NS Class 8800

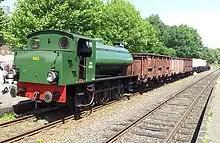
NS 8811 of the SSN.

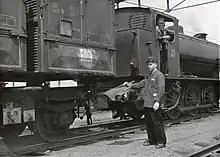
Shunter with NS 8817 at the yard in Roosendaal (04-06-1954)

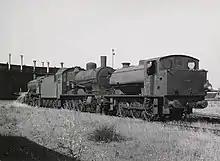
NS 8806, 3707 and 4398 awaiting scrapping. (28-06-1957)

After the departure of the British army in 1945, the Dutch Railways bought 31 copies. Four engines were sold to the Staatsmijnen in Limburg after a short time. The other 27 were assigned the NS numbers 8801-8827 and were used for shunting until 1957. They were liked by crews and were known not to "leave" any train standing.; shunting a heavy coal train was not difficult for these locomotives. With their saddle tanks and internal cylinders, they looked very different from the traditional Dutch shunting locomotives of the NS 8700 and NS 9500 series. In the years between 1953, and 1957 six engines were sold, five to the Laura and Julia coal mine (8811 and 8826 in 1953, 8812 in 1954, 8807 and 8815 in 1957) and one to the United Cooperative Sugar Factories in Roosendaal (8817 in 1955). The remaining engines were scrapped during that time.